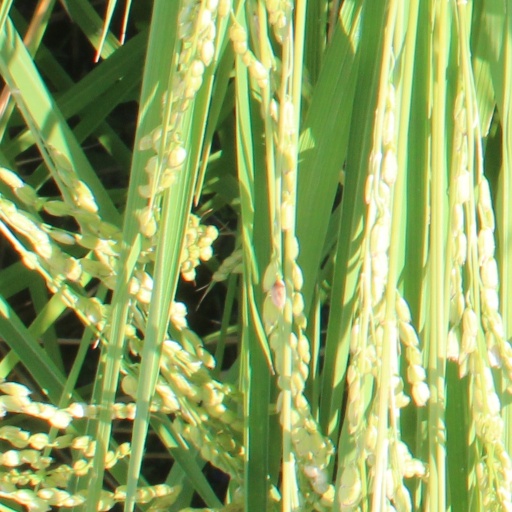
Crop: rice